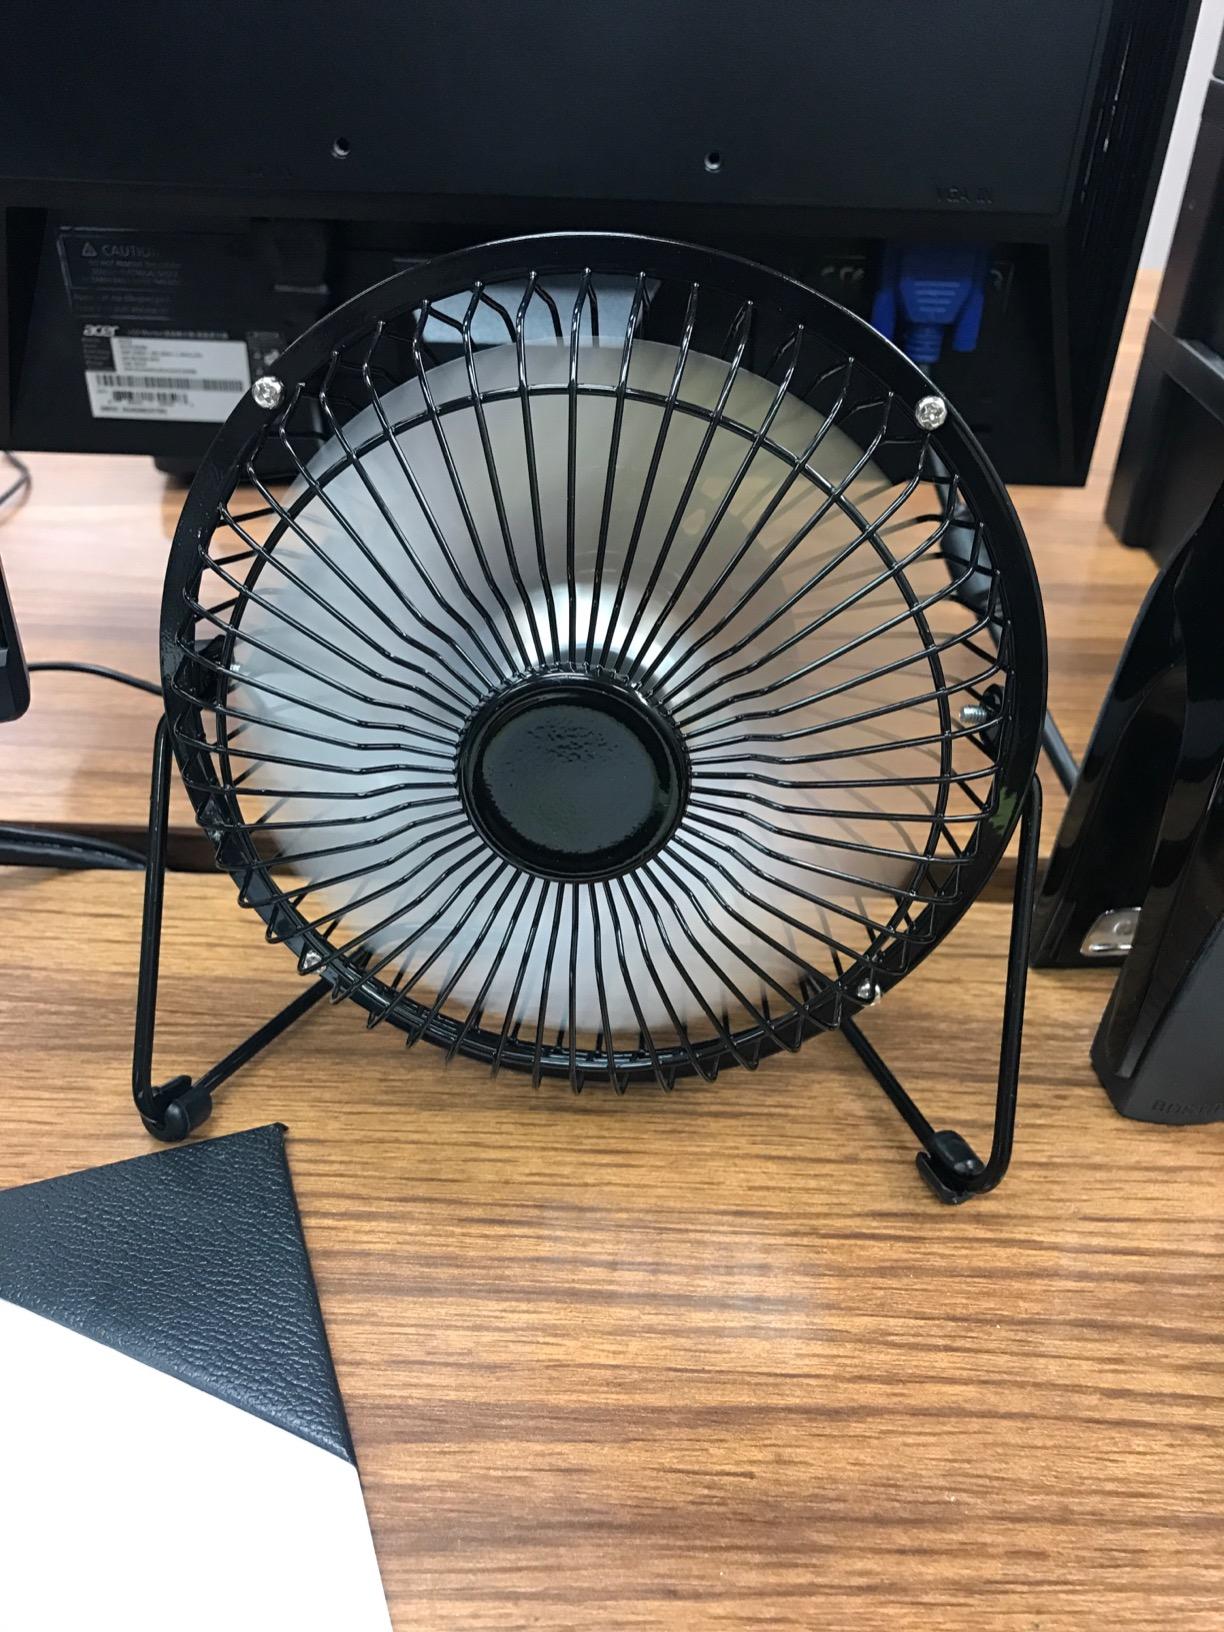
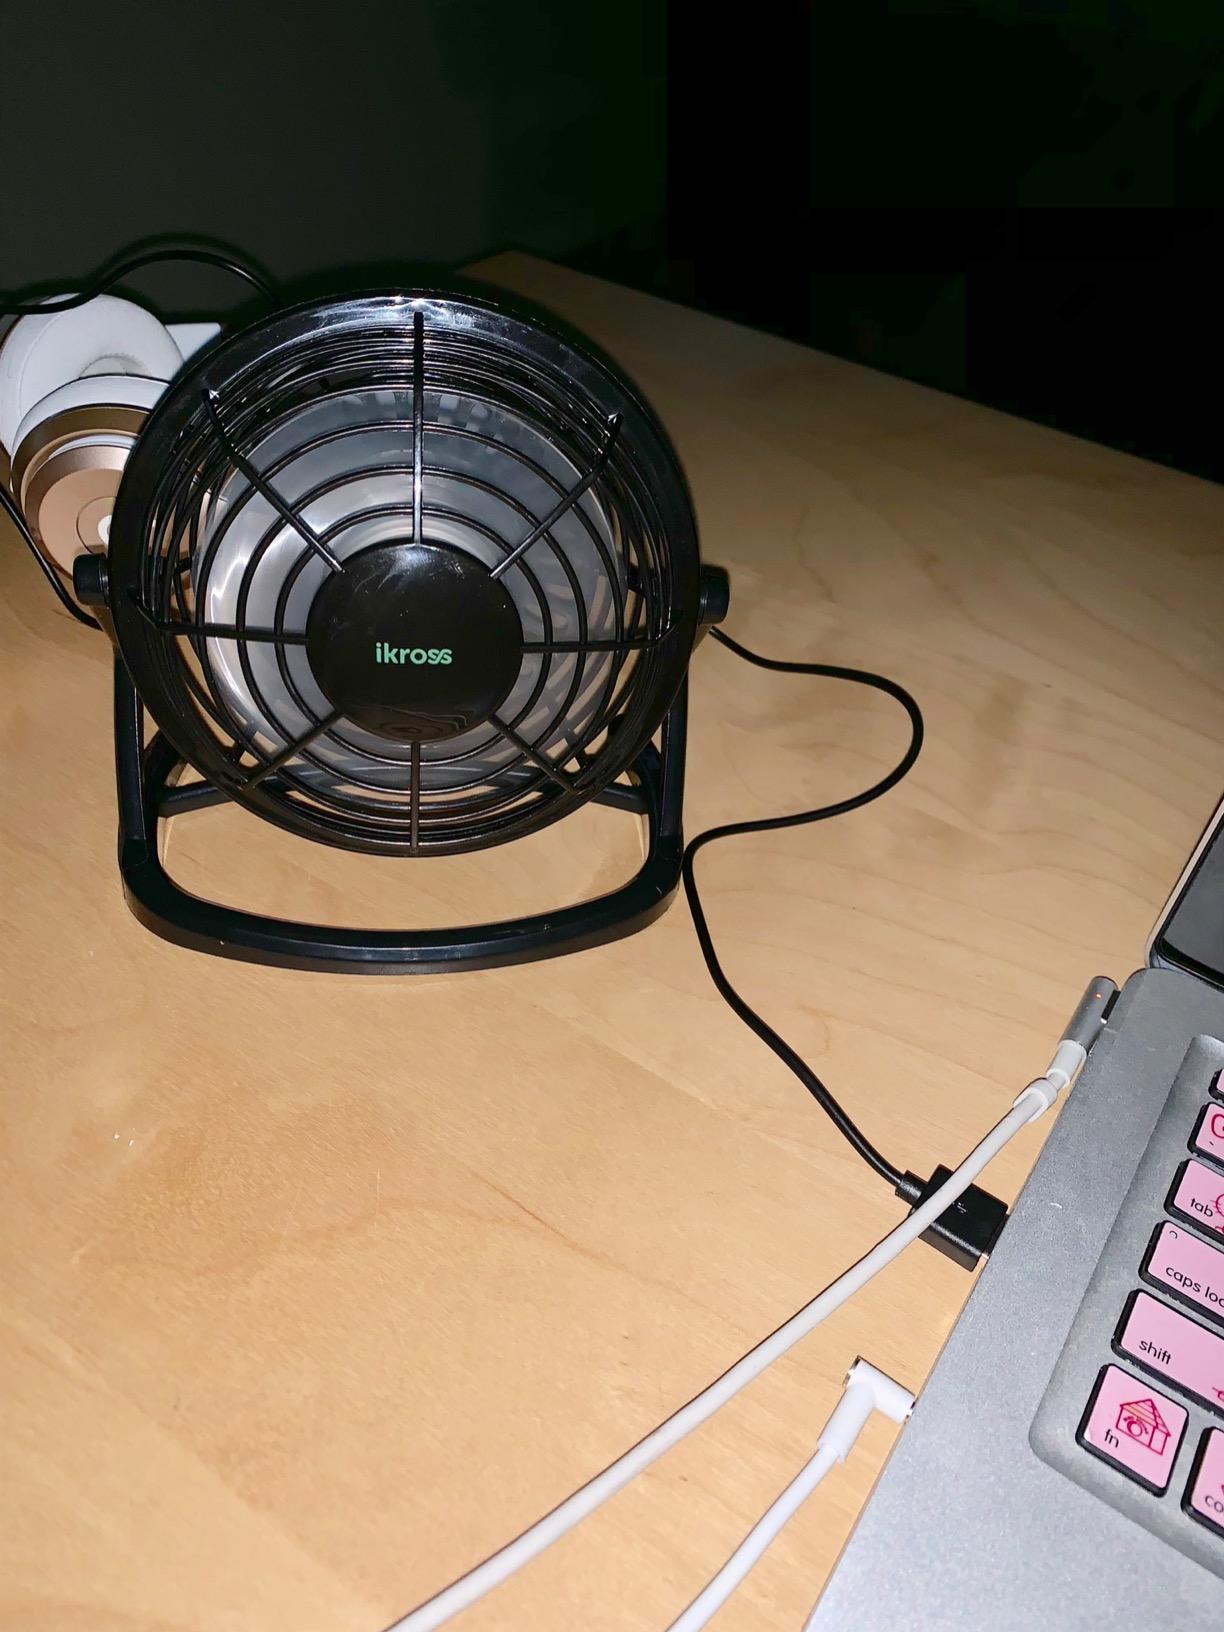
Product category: fan
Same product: no